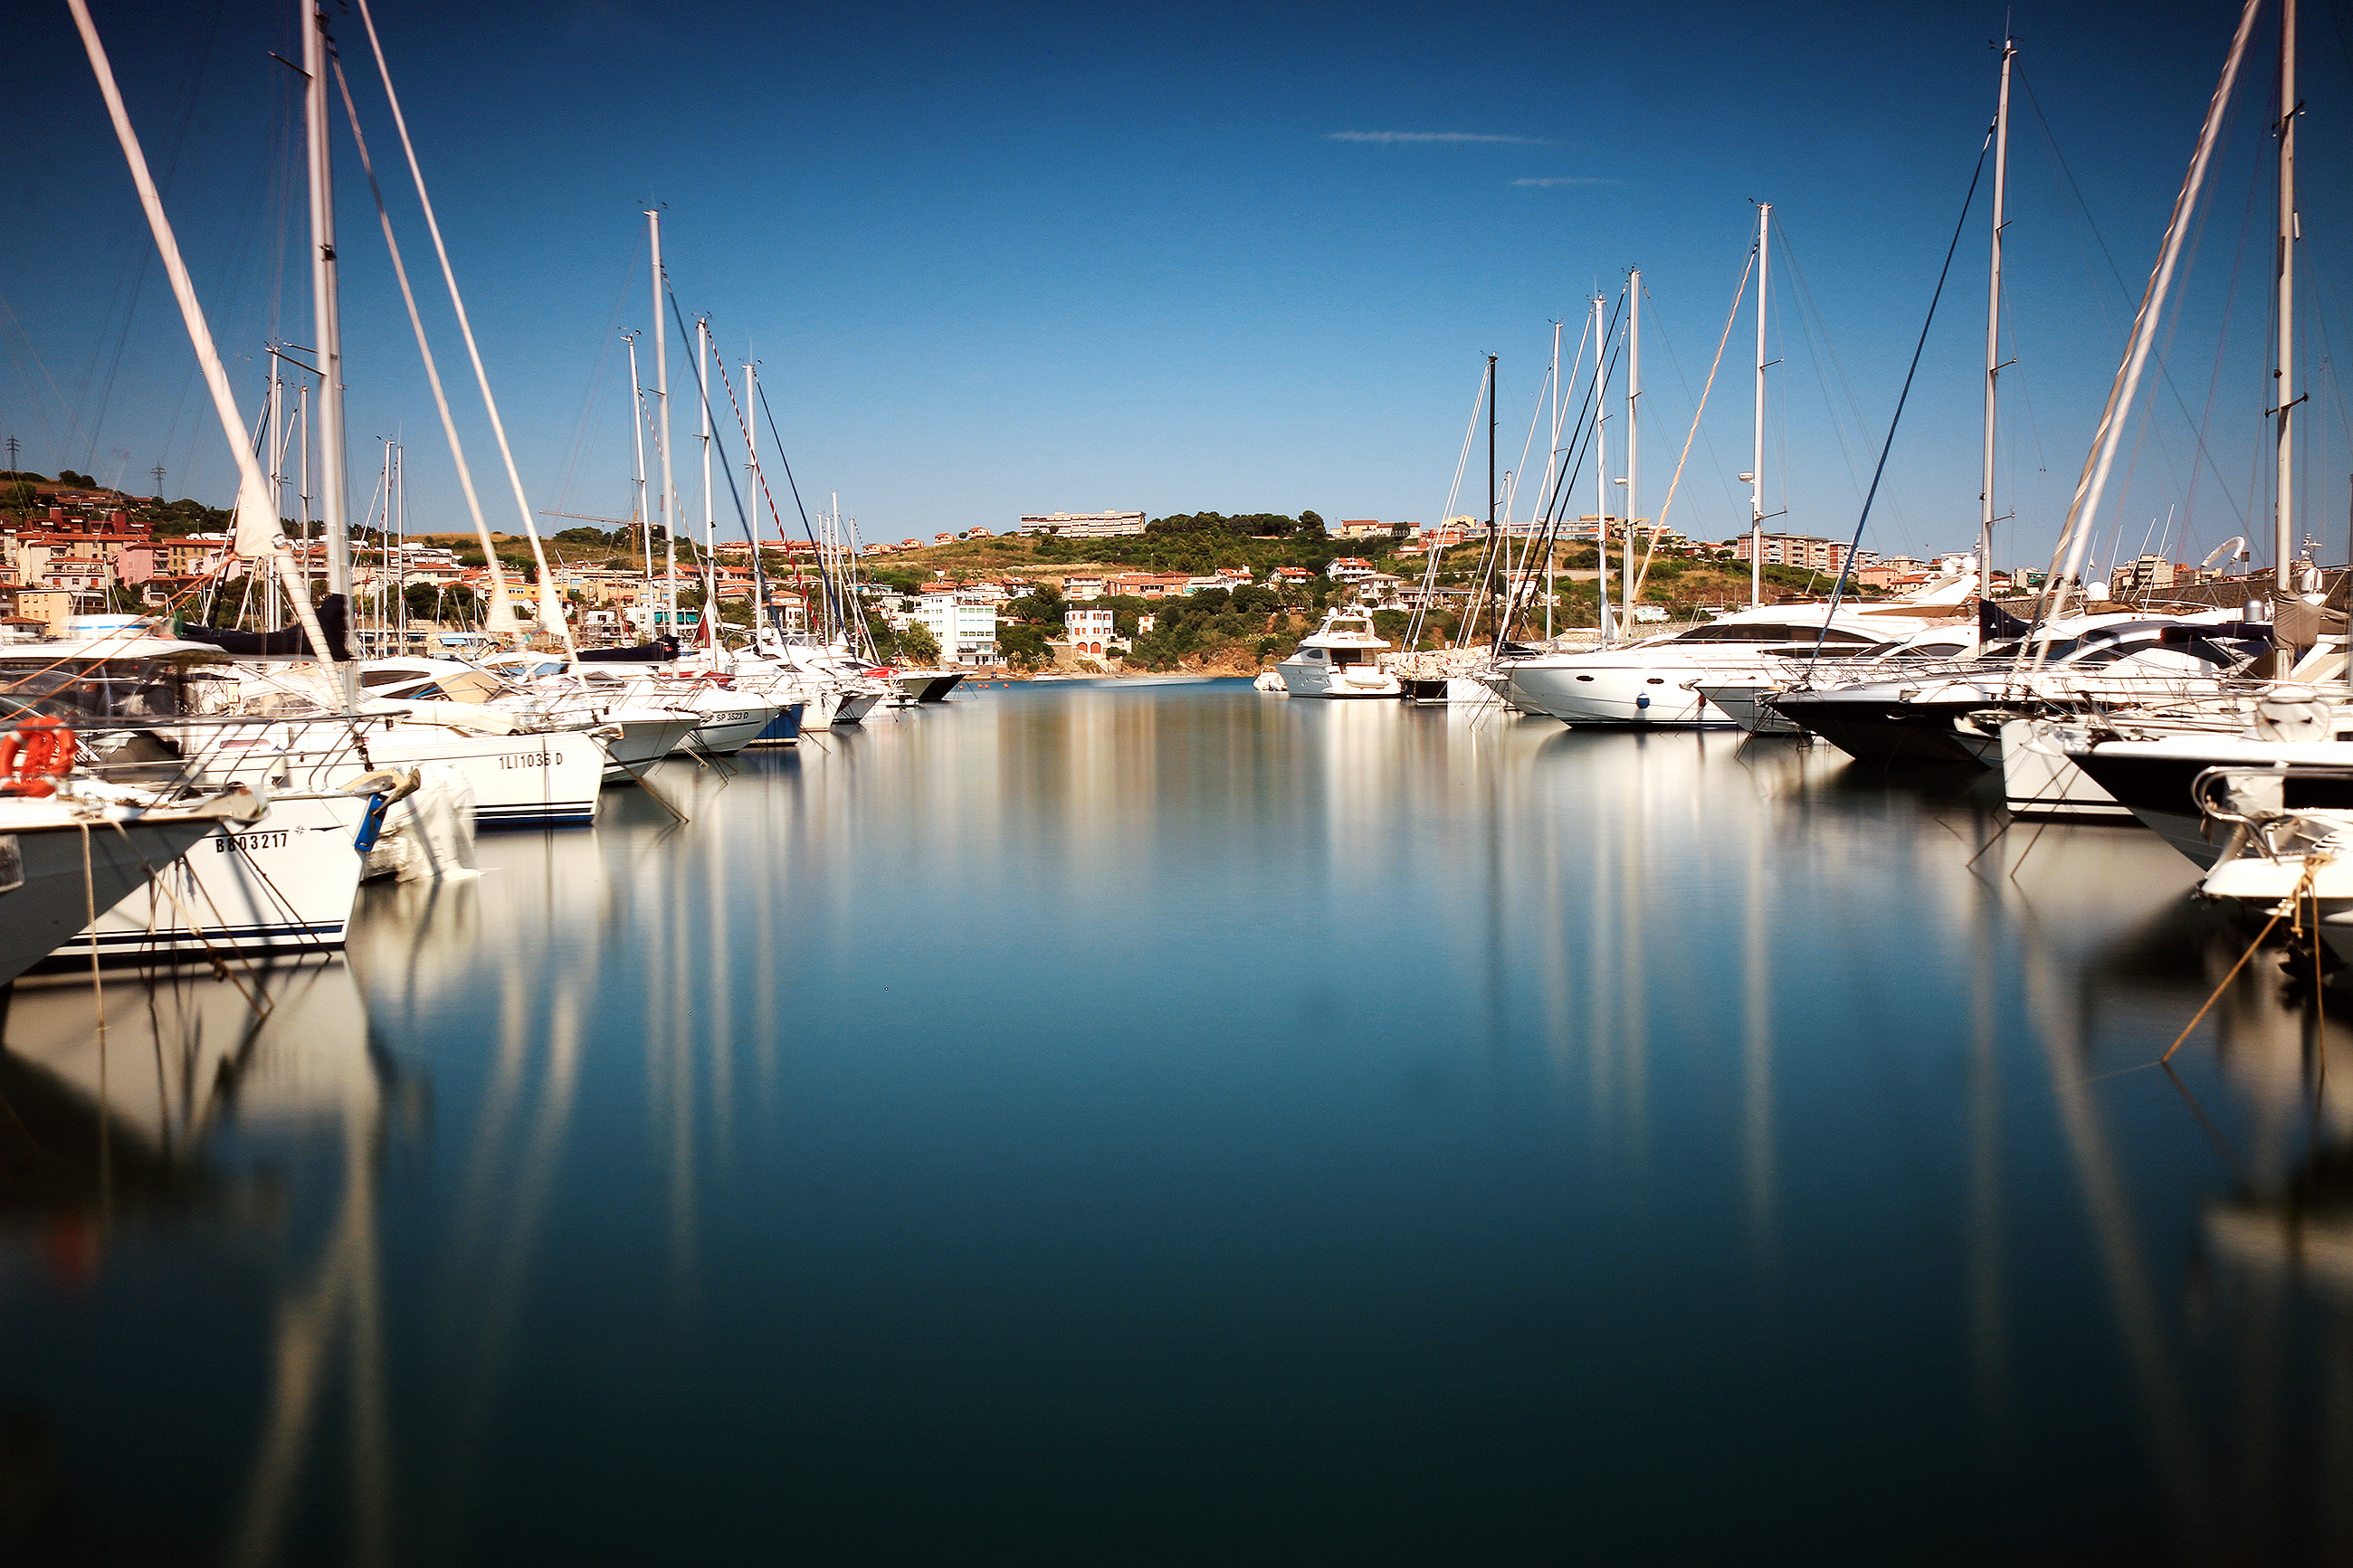
sea, water, dock, sunset, boat, night, sunlight, morning, cityscape, dusk, evening, reflection, vehicle, harbor, marina, port, yachts, sailboats, sailing boats